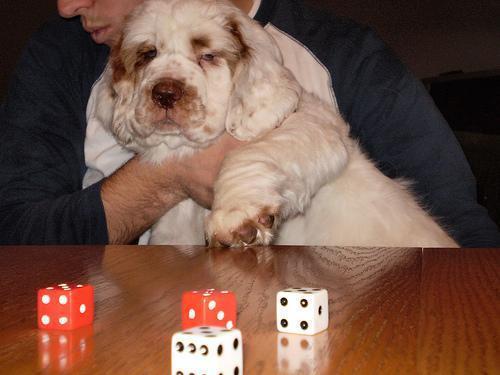
clumber